North Portland, Oregon

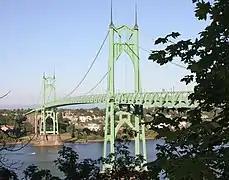
St. Johns Bridge

North Portland is a diverse mixture of residential, commercial, and industrial areas. It includes the Portland International Raceway, the University of Portland, and massive cargo facilities of the Port of Portland. Nicknames for it include "NoPo" and "the Fifth Quadrant" (for having been the odd-one out from the four-cornered logic of SE, NE, SW, and NW, prior to the 2020 arrival of South Portland).